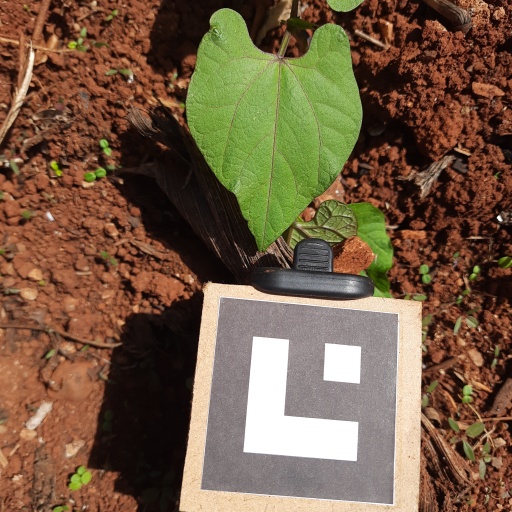
Observations: flat surface, no eating holes, under sunlight